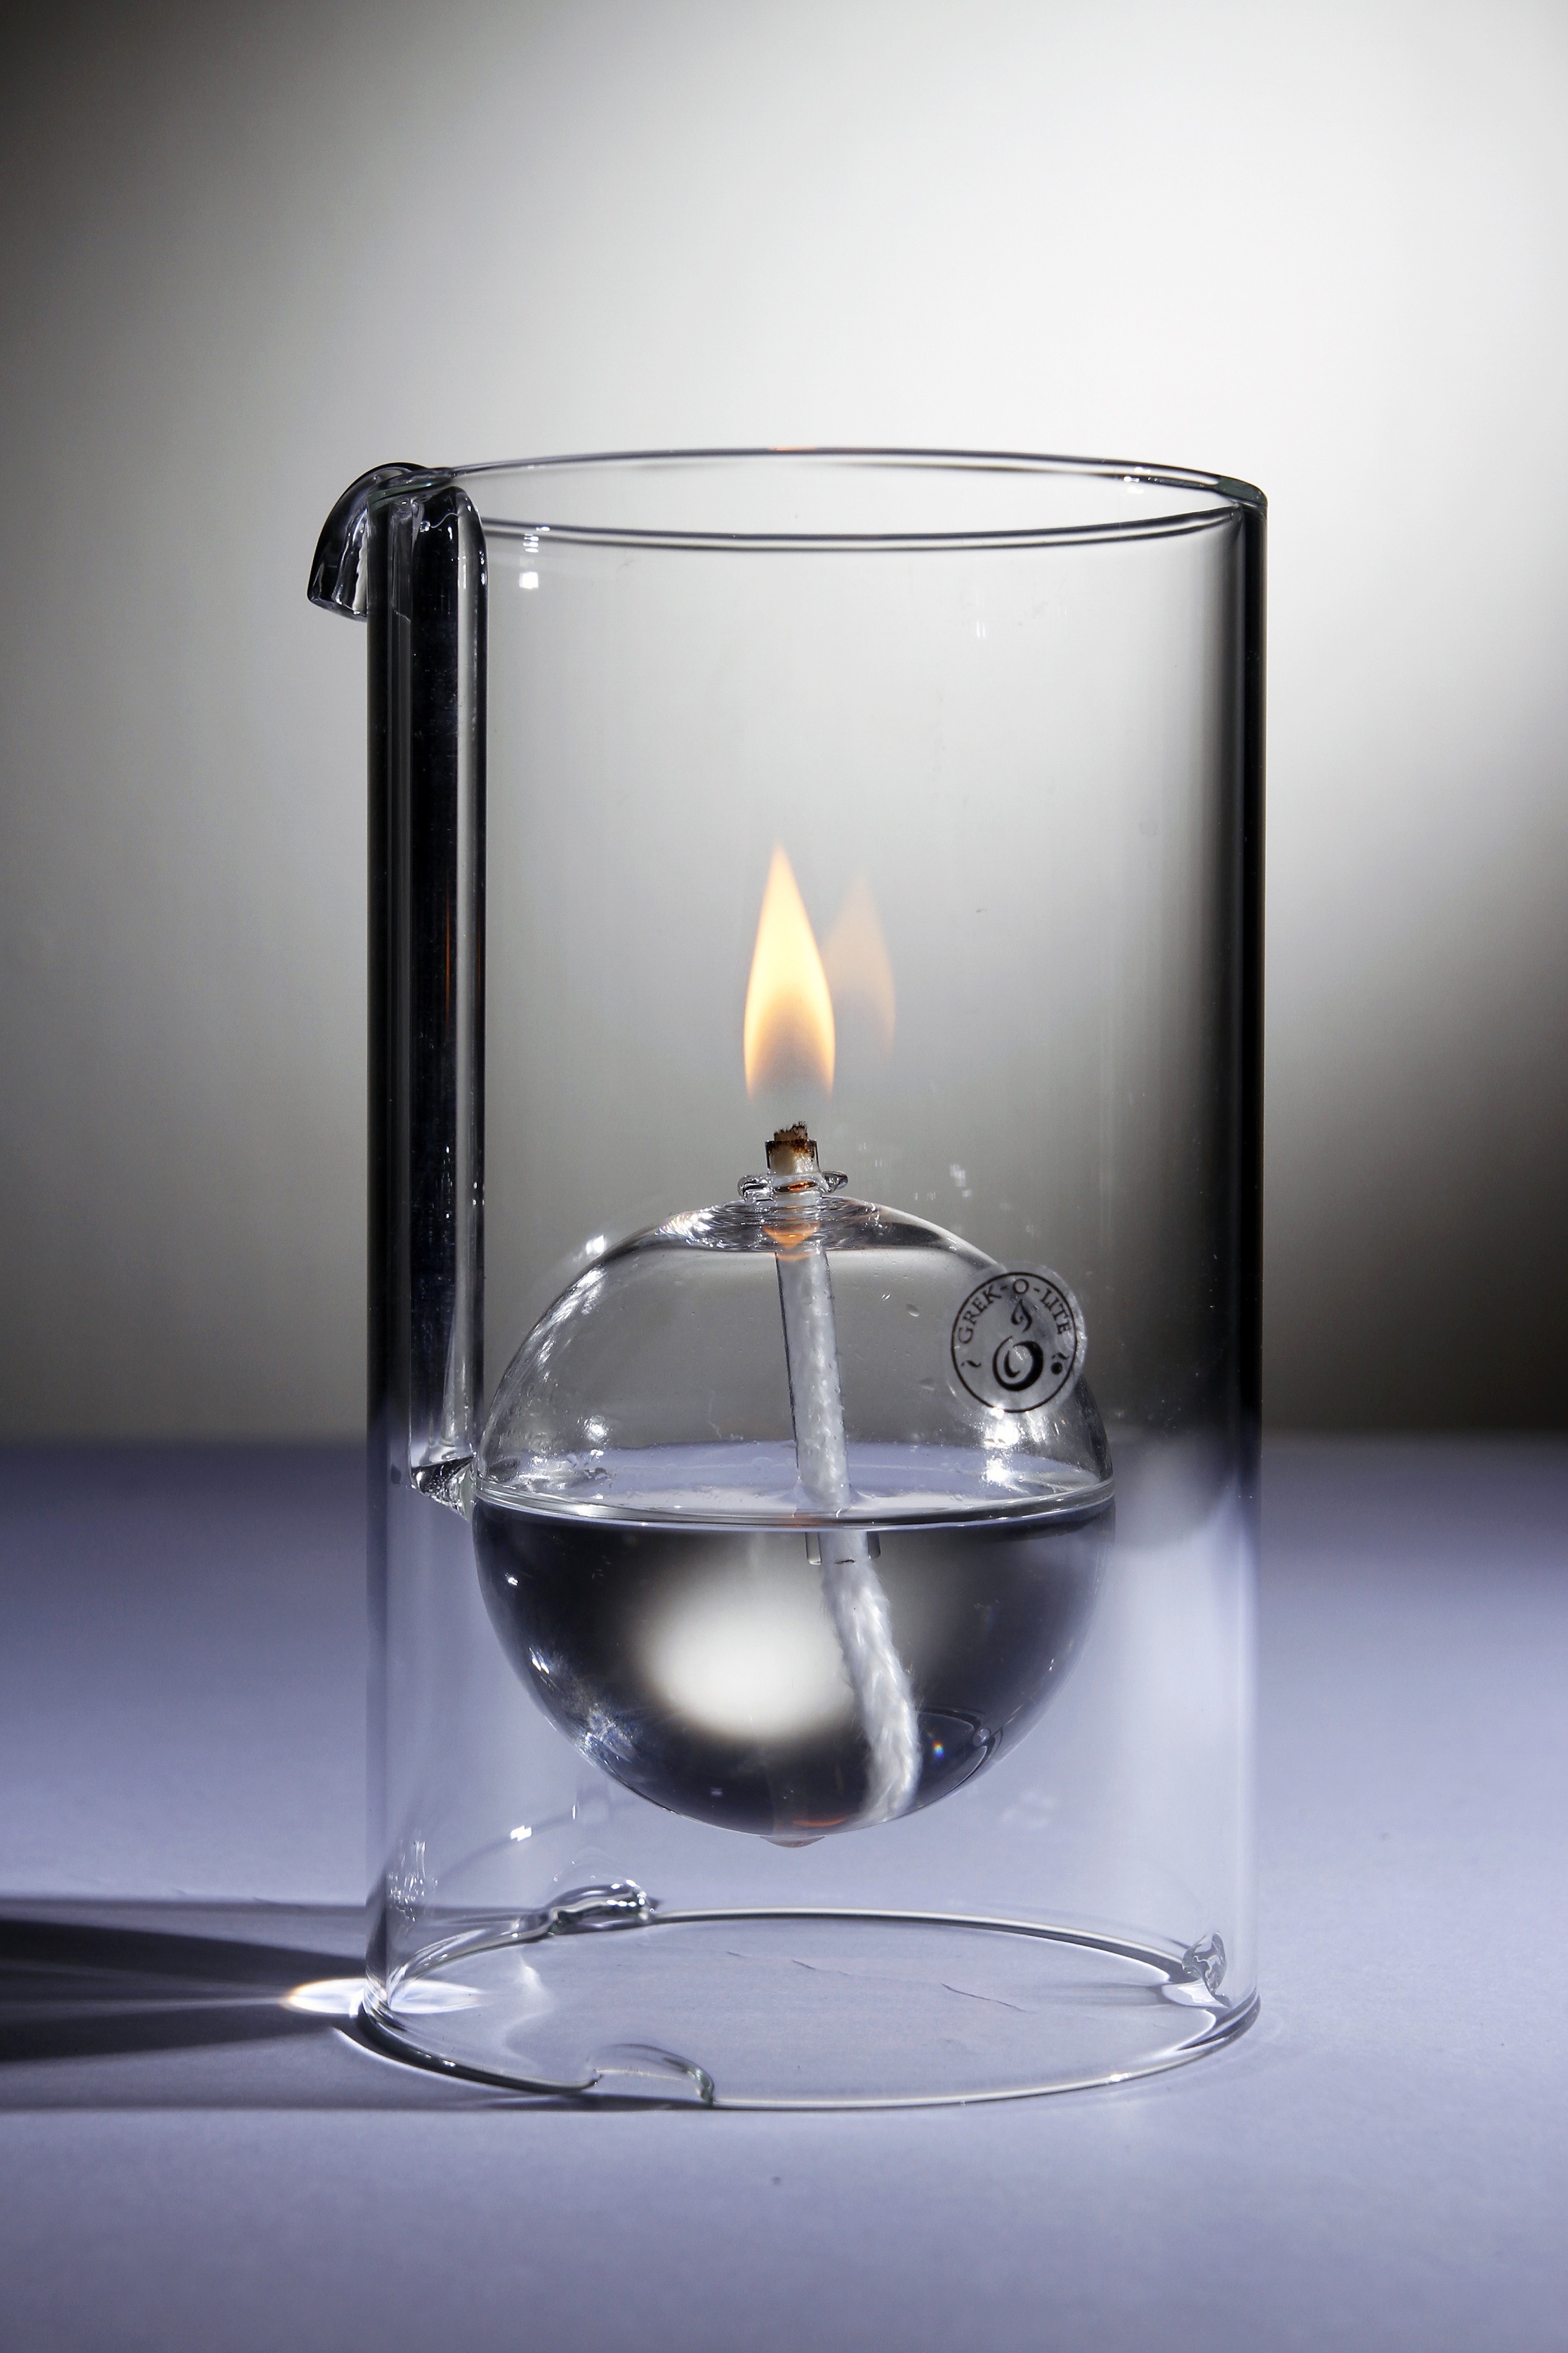
light, glass, sailing, lamp, candle, lighting, oil, shape, still life photography